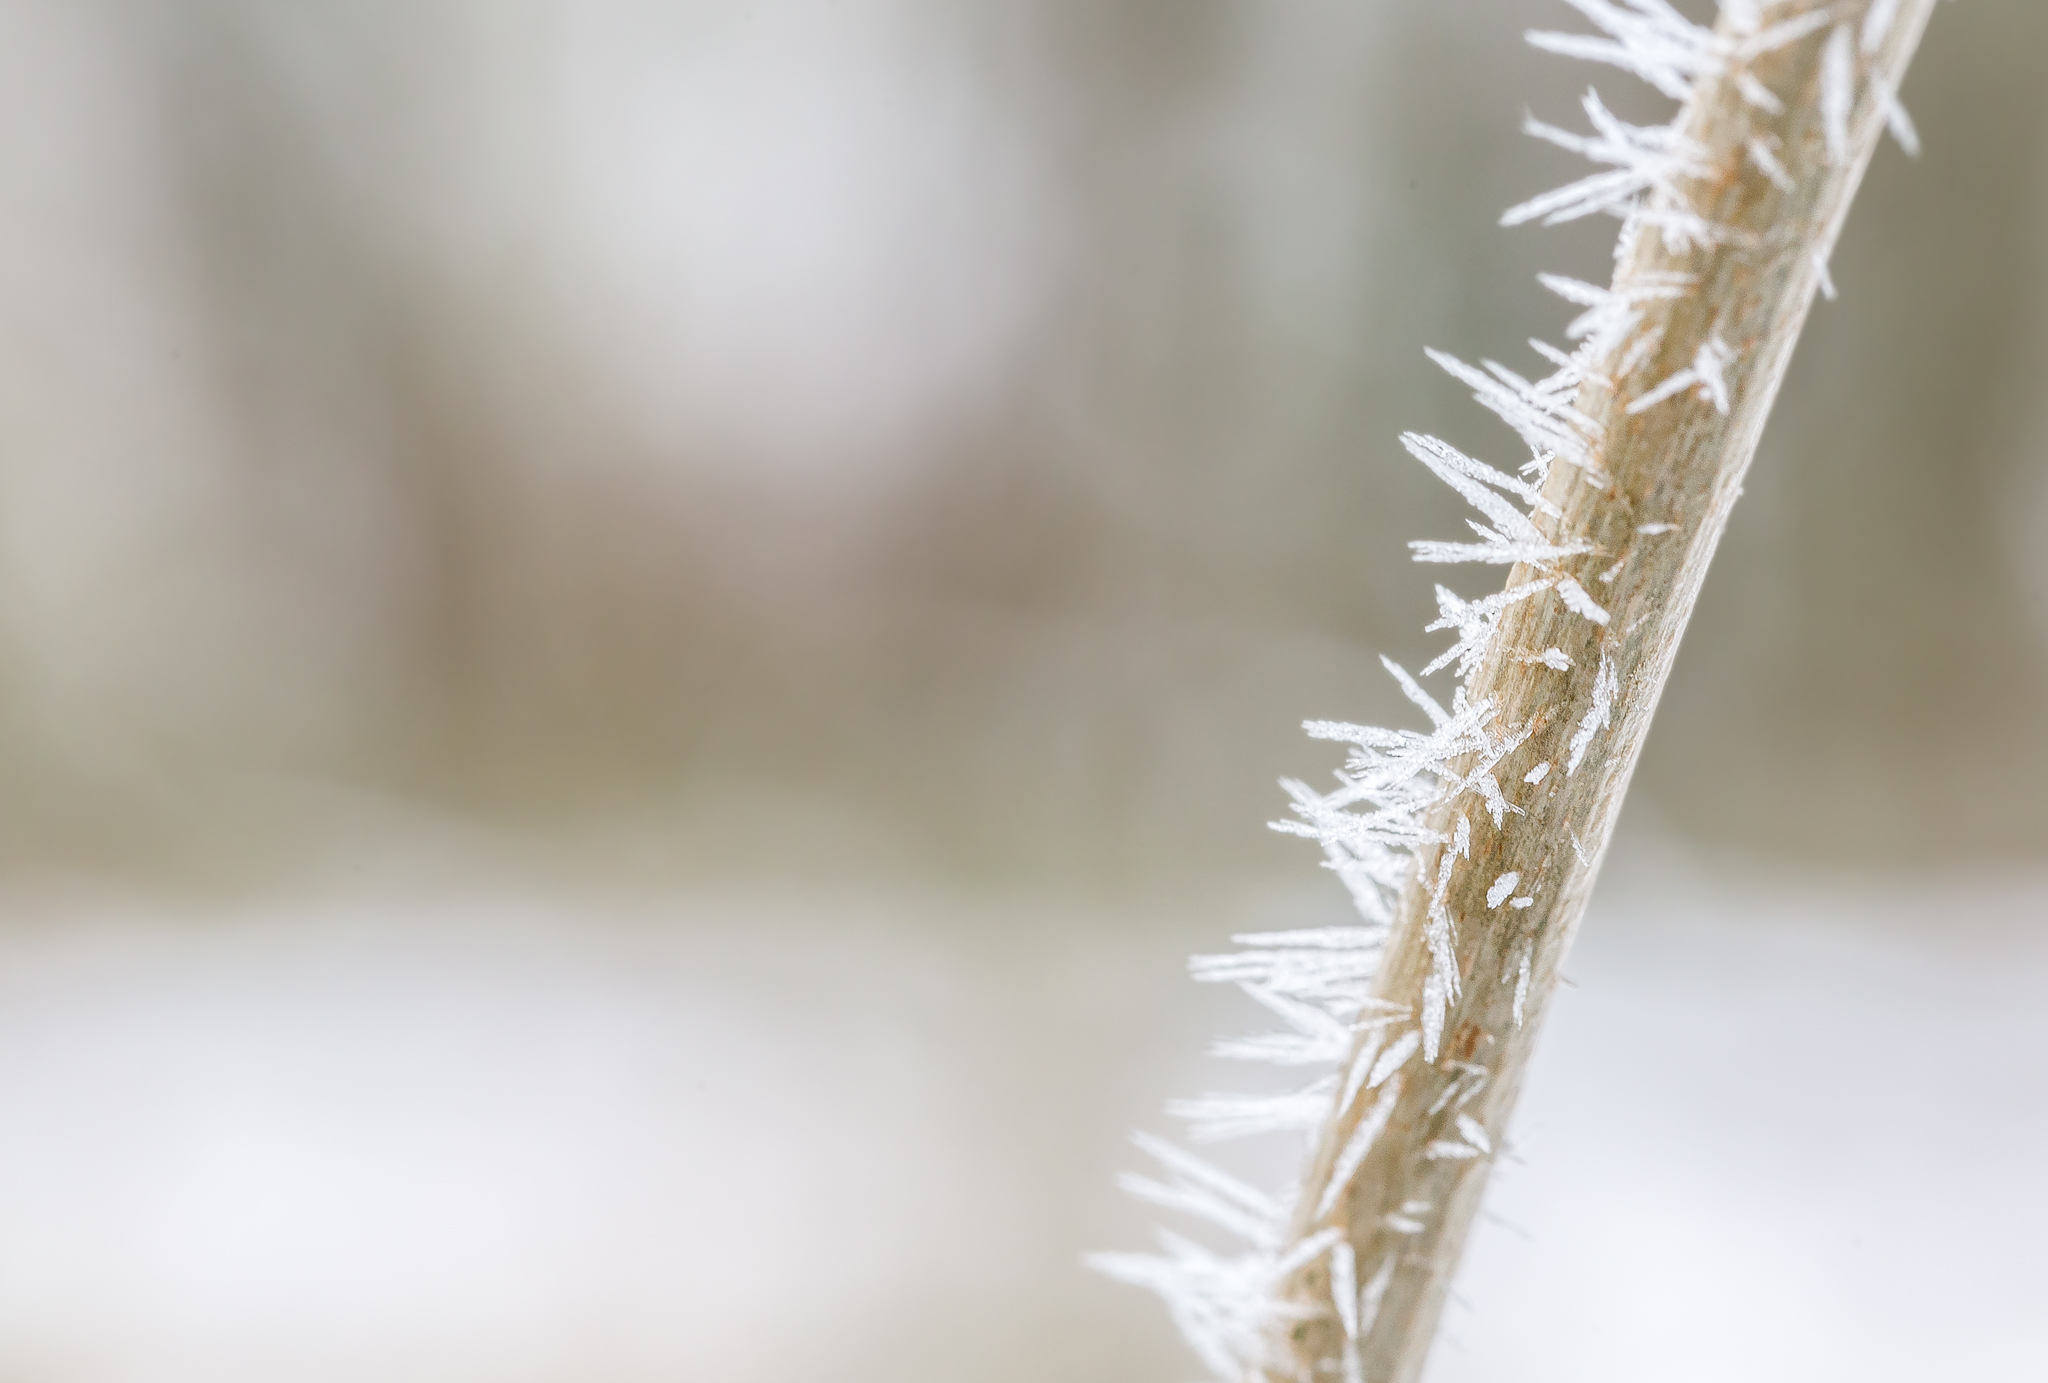
nature, branch, winter, plant, leaf, flower, frost, ice, macro, frozen, twig, close up, highkey, wisteria, freezing, macro photography, icefeathers, grass family